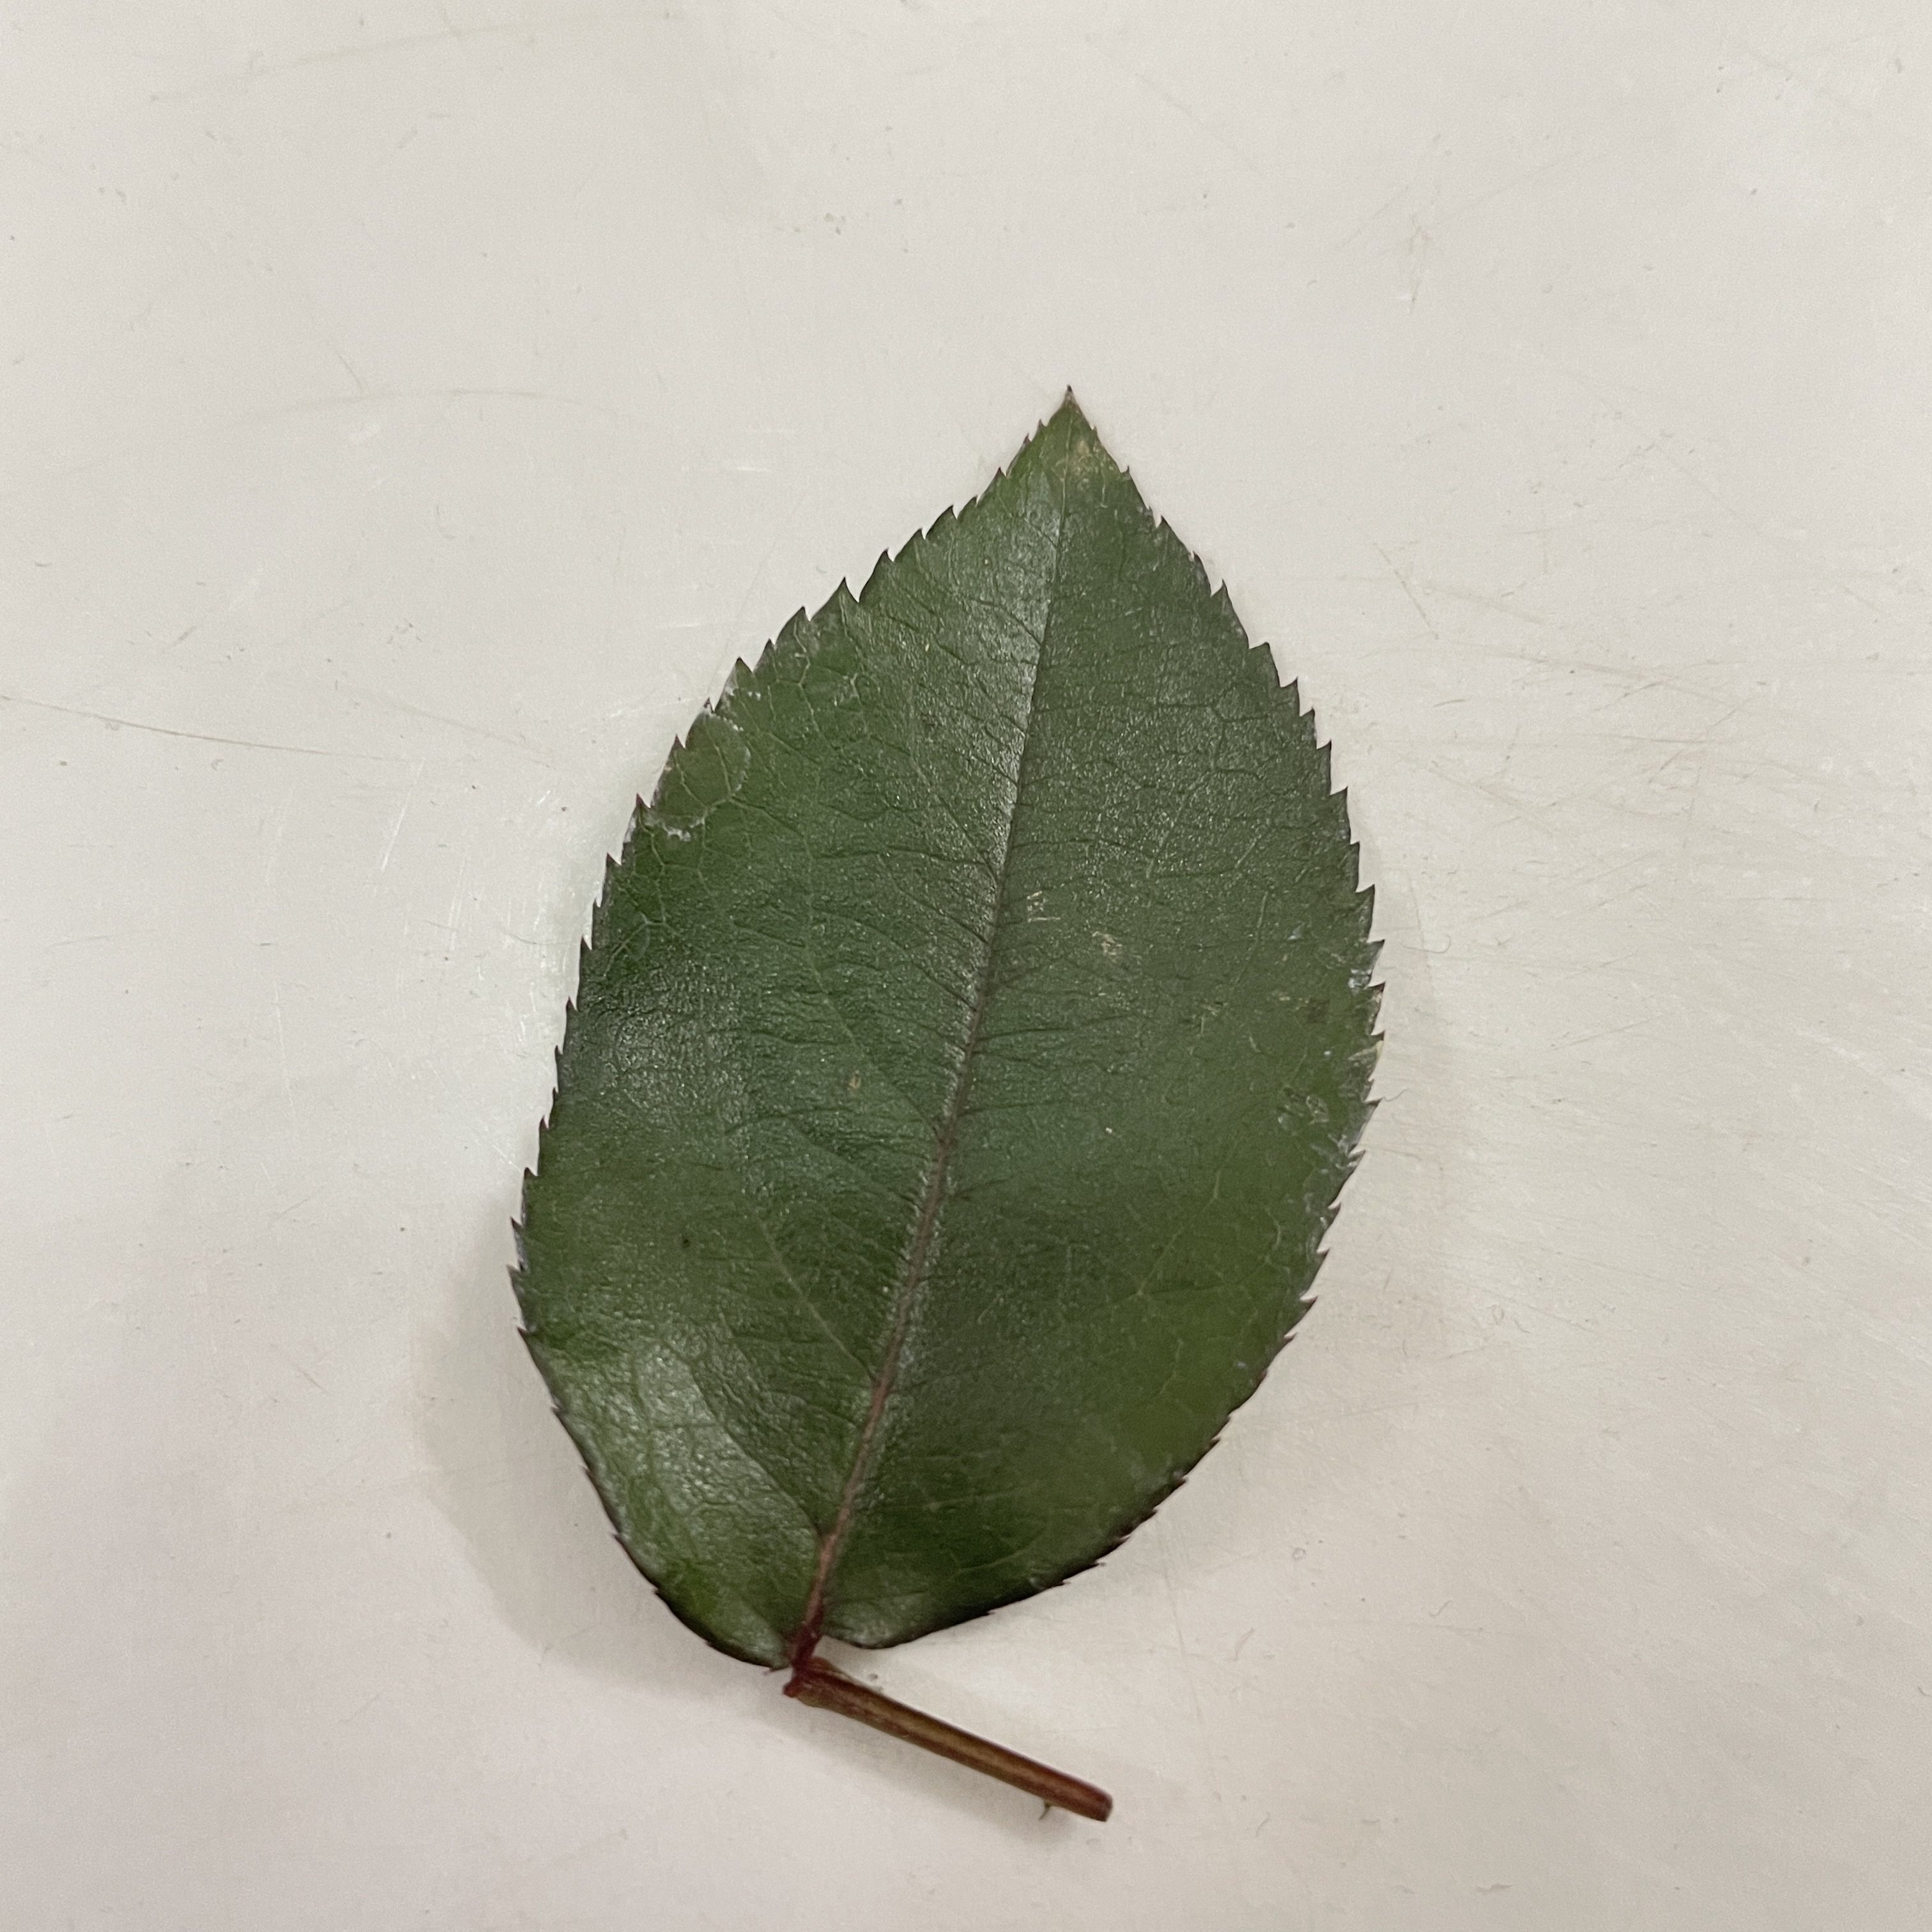
Label: Healthy Leaf